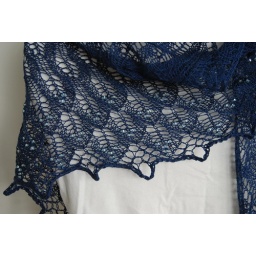
100% cotton, dark blue with Japanese glass beads. Wing span 71&amp;quot;x 35&amp;quot; or 180x90cm. Original Design by Rosemary Hill